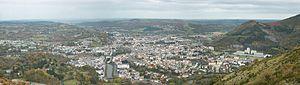
Lourdes vue du Béout (Hautes-Pyrénées, France). A droite, on reconnaît le Petit Jer et les anciennes carrières de l'Ophite, aujourd'hui occupées par la cité de même nom. Au delà, à droite, l'ouverture sur la plaine de Lézignan, en direction de Bagnères de Bigorre. Fermant la cuvette, au nord, les collines morainiques des landes de Sarsan et le lotissement de la Serre de Sarsan qui s'étage sur un versant, puis l'ouverture vers Saux, Adé, en direction de Tarbes. A l'ouest, les collines de Bartres puis l'ouverture sur la route de Pau où le stade Antoine Béguere est identifiable. Au premier plan à gauche, le domaine de la Grotte.
Lourdes est une commune française située dans le département des Hautes-Pyrénées, en région Occitanie.